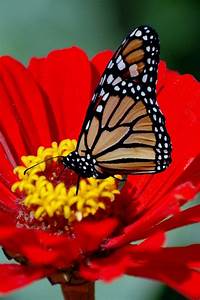
Label: farfalla